Massachusetts National Guard

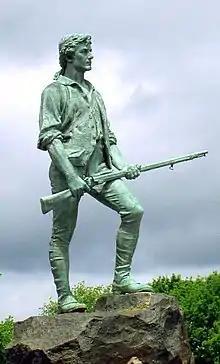
The Lexington Minuteman monument

Prior to the American Revolution, Massachusetts' armed citizens were organized into two major elements. There was the "regular" militia, which consisted of all white males age 16 to 60, and the minutemen who were better trained and equipped and who could react more quickly to an emergency - theoretically on a minute's notice.